Peter Schindler

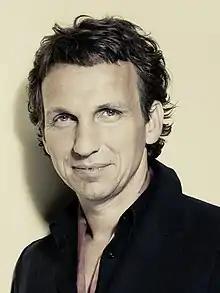

Peter Schindler (born 26 April 1960) is a German composer, pianist, keyboardist, organist and author, whose prime special field is musical theatre.